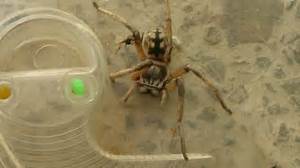
Label: spider